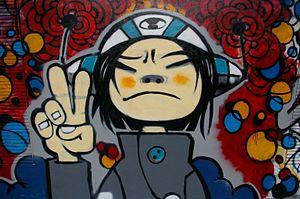
Noodle, née le 31 octobre 1990 dans la ville d’Ōsaka est la guitariste du groupe virtuel Gorillaz. Son véritable nom demeure inconnu malgré les recherches qu’elle a effectuées sur son passé.